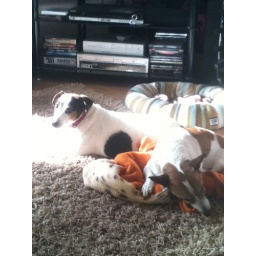
Two cute dogs laid in the sun. Aww